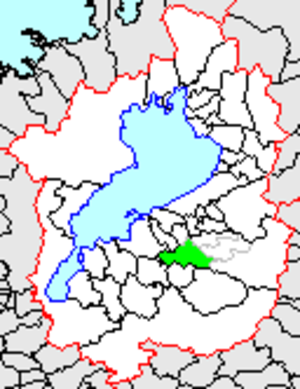
Yōkaichi est une municipalité du Japon située dans la préfecture de Shiga.